Aquarium Pula

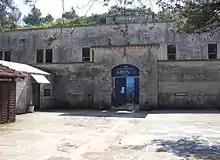
Fort Vedulla, the building of the Pula Aquarium

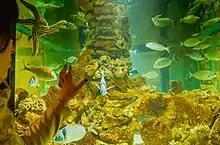
Fish tank in the aquarium

Aquarium Pula is an aquarium in Pula, Croatia. The aquarium has 211 species of animal, including blacktip reef sharks, caimans and a centre for the rehabilitation of turtles. As of the start of 2020, it had rehabilitated 160 loggerhead turtles and returned them to the sea.